But I'm a Cheerleader

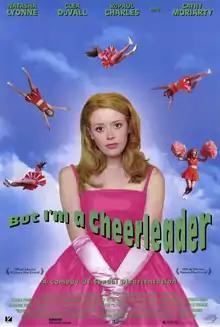
Theatrical release poster

But I'm a Cheerleader is a 1999 American satirical teen romantic comedy film directed by Jamie Babbit in her feature directorial debut and written by Brian Wayne Peterson. Natasha Lyonne stars as Megan Bloomfield, a high school cheerleader whose parents send her to a residential in-patient conversion therapy camp to "cure" her lesbianism. At camp, Megan realizes that she is indeed a lesbian and, despite the "therapy", comes to embrace her sexuality. The supporting cast includes Clea DuVall, RuPaul, and Cathy Moriarty.